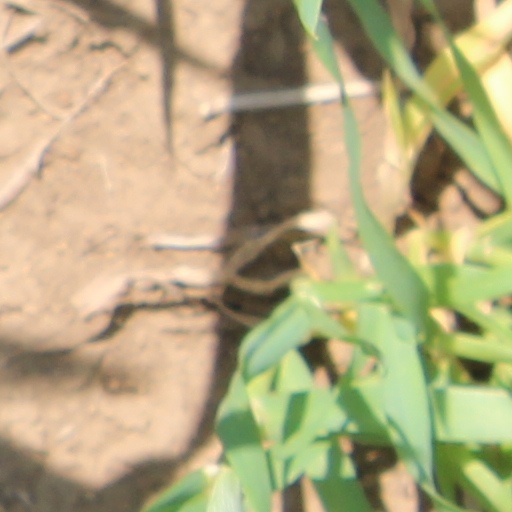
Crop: wheat